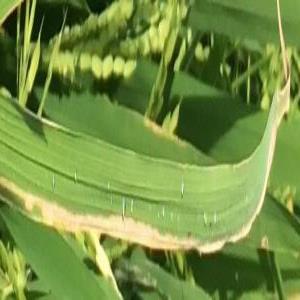
Nhãn: Bệnh Bạc lá (Bacterial leaf blight)